Minolta AF Zoom 70-210mm f/4

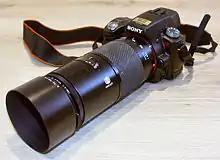
Sony Alpha 55 with Minolta 70–210mm 4

It was introduced in 1985 at the launch of the Minolta Maxxum/Dynax/Alpha 7000 camera (the first widely successful autofocus SLR) and remained in production for many years. Two years earlier, the lens had been introduced as a one-touch zoom in the manual-focus Minolta SR mount (as a "plain" MD lens). However, production slowed and then eventually stopped for both the AF and MD versions; its successors, the 70-210mm 3.5-4.5 and 70-210mm 4.5-5.6 had none of the qualities of the original and build and image quality decreased.